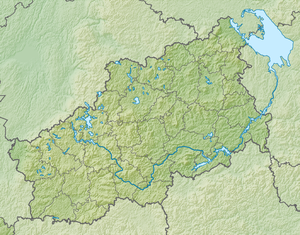
La centrale de Konakovo est une centrale thermique alimentée au gaz naturel située dans l'oblast de Tver en Russie. Jusqu'en 1982, c'est une centrale au fioul, puis, elle est transformée en centrale avec chaudières au gaz.
La centrale nucléaire de Kalinine est située près de la ville d'Oudomlia, à environ 260 km au nord-ouest de Moscou, dans l'oblast de Tver, en Russie.
Le lac Brosno est un lac de l'oblast de Tver, dans la partie européenne de la Russie. Il se trouve près de la ville d'Andreapol. Le lac est entre autres connu pour abriter le prétendu dragon de Brosno.